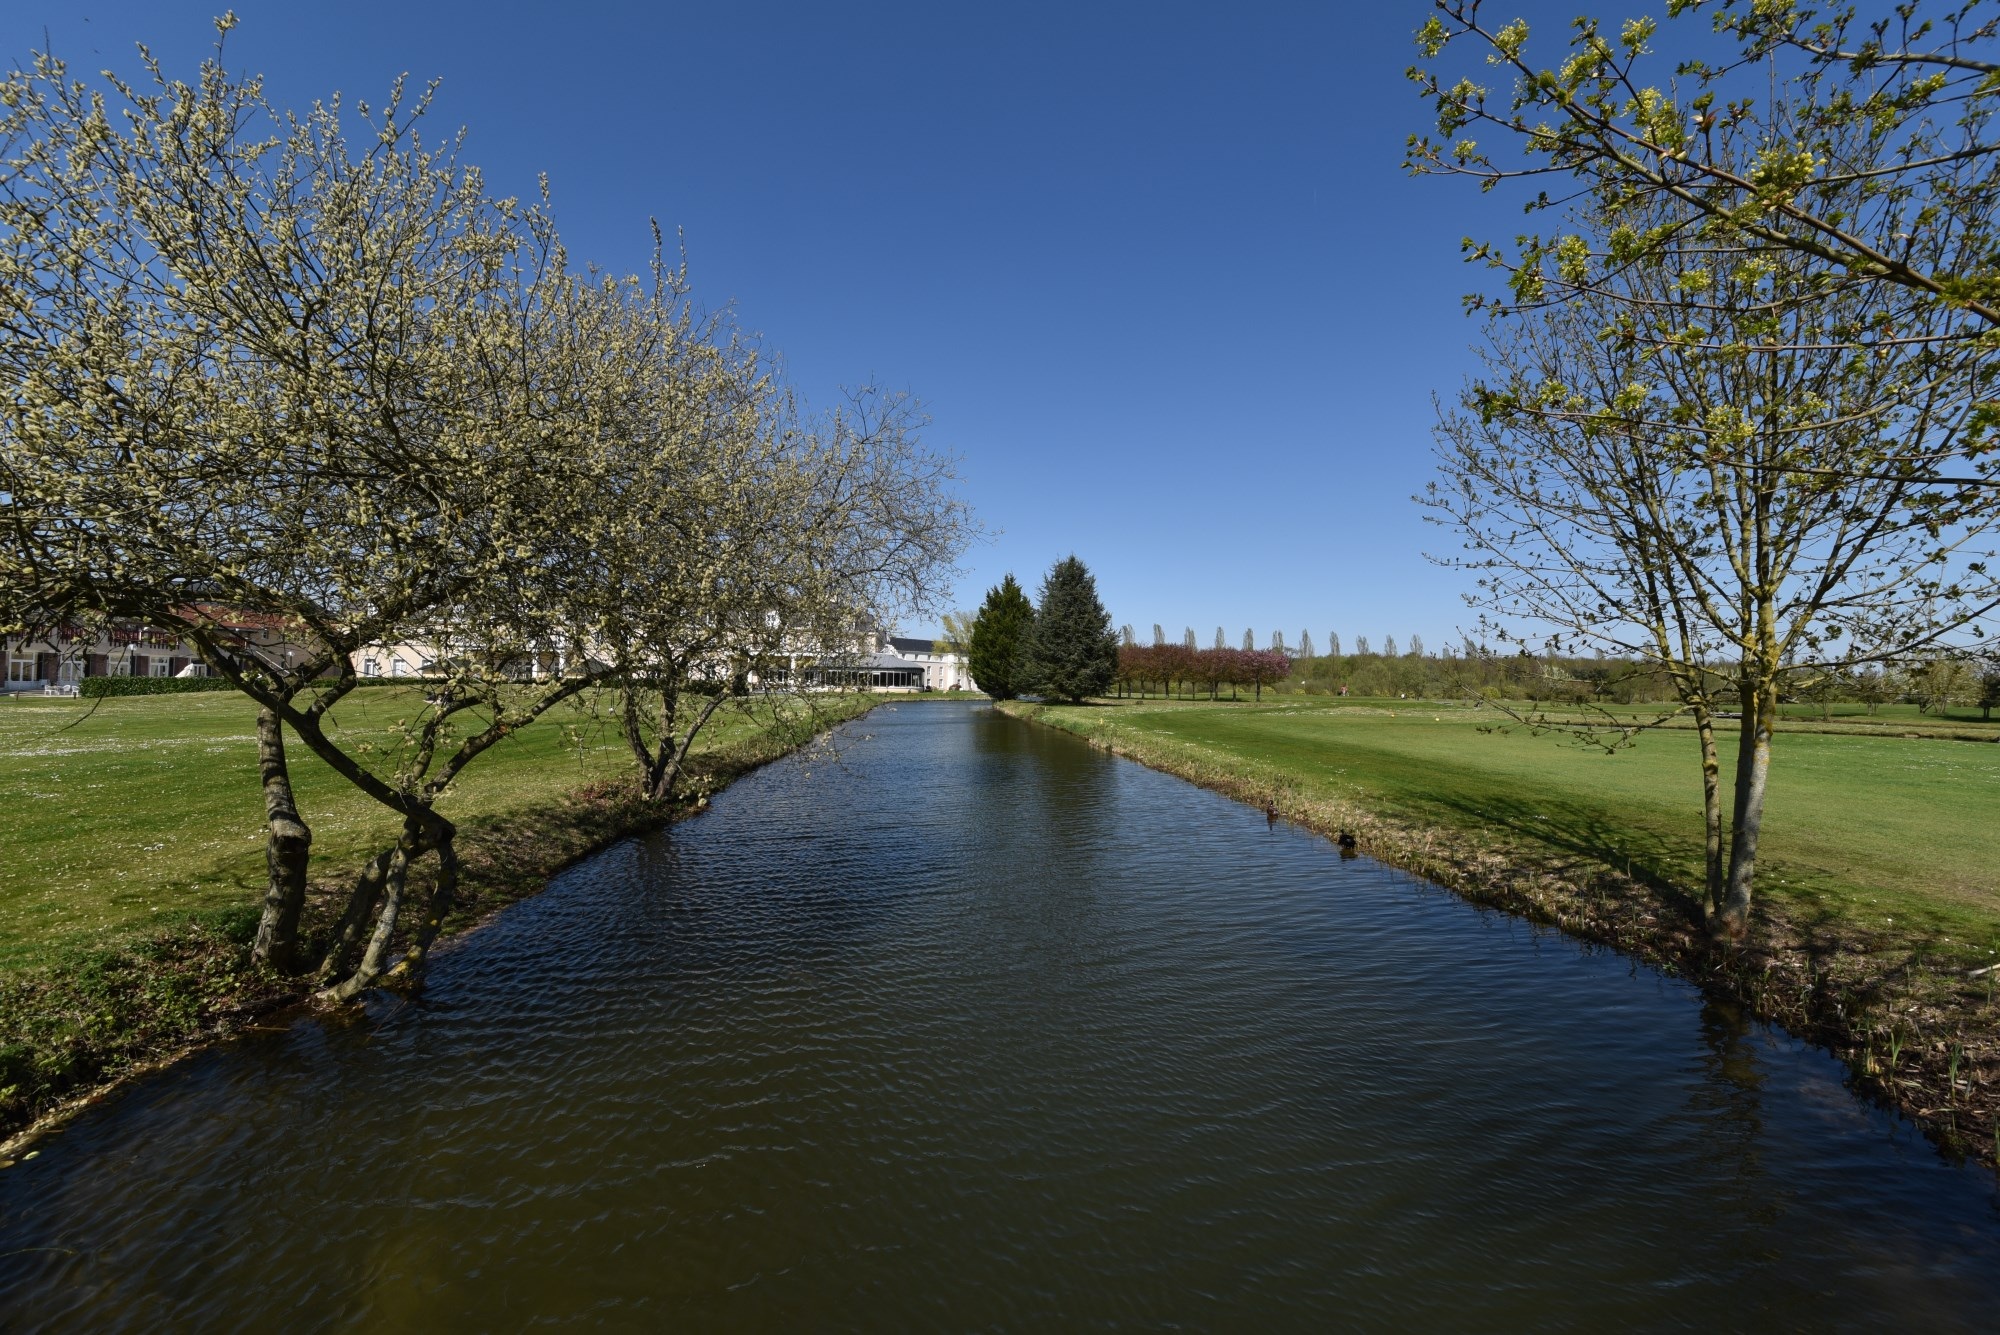
landscape, tree, water, nature, morning, flower, lake, river, canal, pond, stream, reflection, autumn, reservoir, waterway, body of water, wetland, rural area, landform, water courses, geographical feature, woody plant